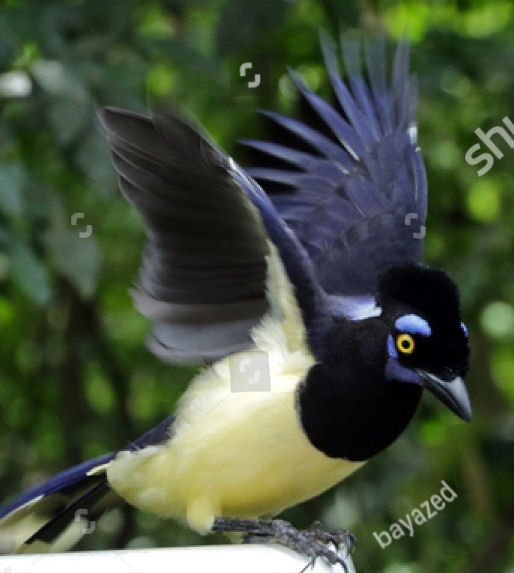
Species: PLUSH CRESTED JAY
Scientific name: CYANOCORAX CHRYSOPS
ImageNet parent category: jay